Winifred Graham

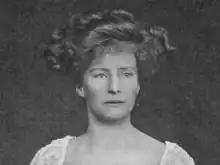

Winifred Graham (born London 21 April 1873; died Hampton-on-Thames 5 February 1950) was an English novelist and anti-Mormon activist.